Alexander Grant Ruthven

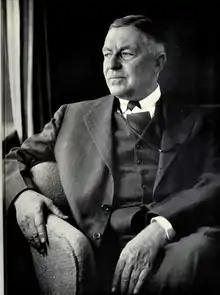
Ruthven from 1951 "Michiganensian"

Alexander Grant Ruthven (April 1, 1882 – January 19, 1971) was a herpetologist, zoologist and the President of the University of Michigan from 1929 to 1951.